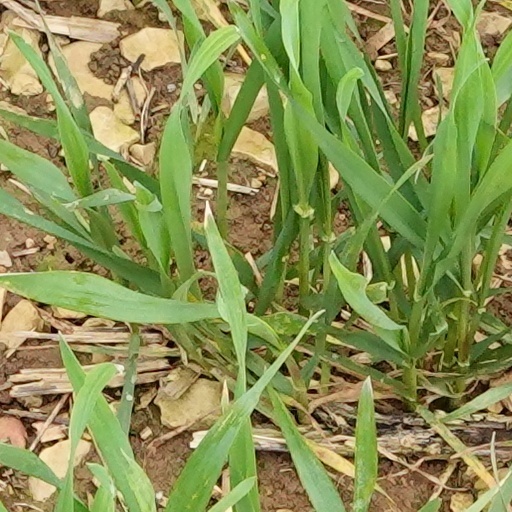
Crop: wheat